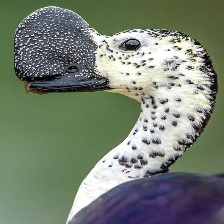
Species: KNOB BILLED DUCK
Scientific name: SARKIDIORNIS MELANOTOS
ImageNet parent category: drake